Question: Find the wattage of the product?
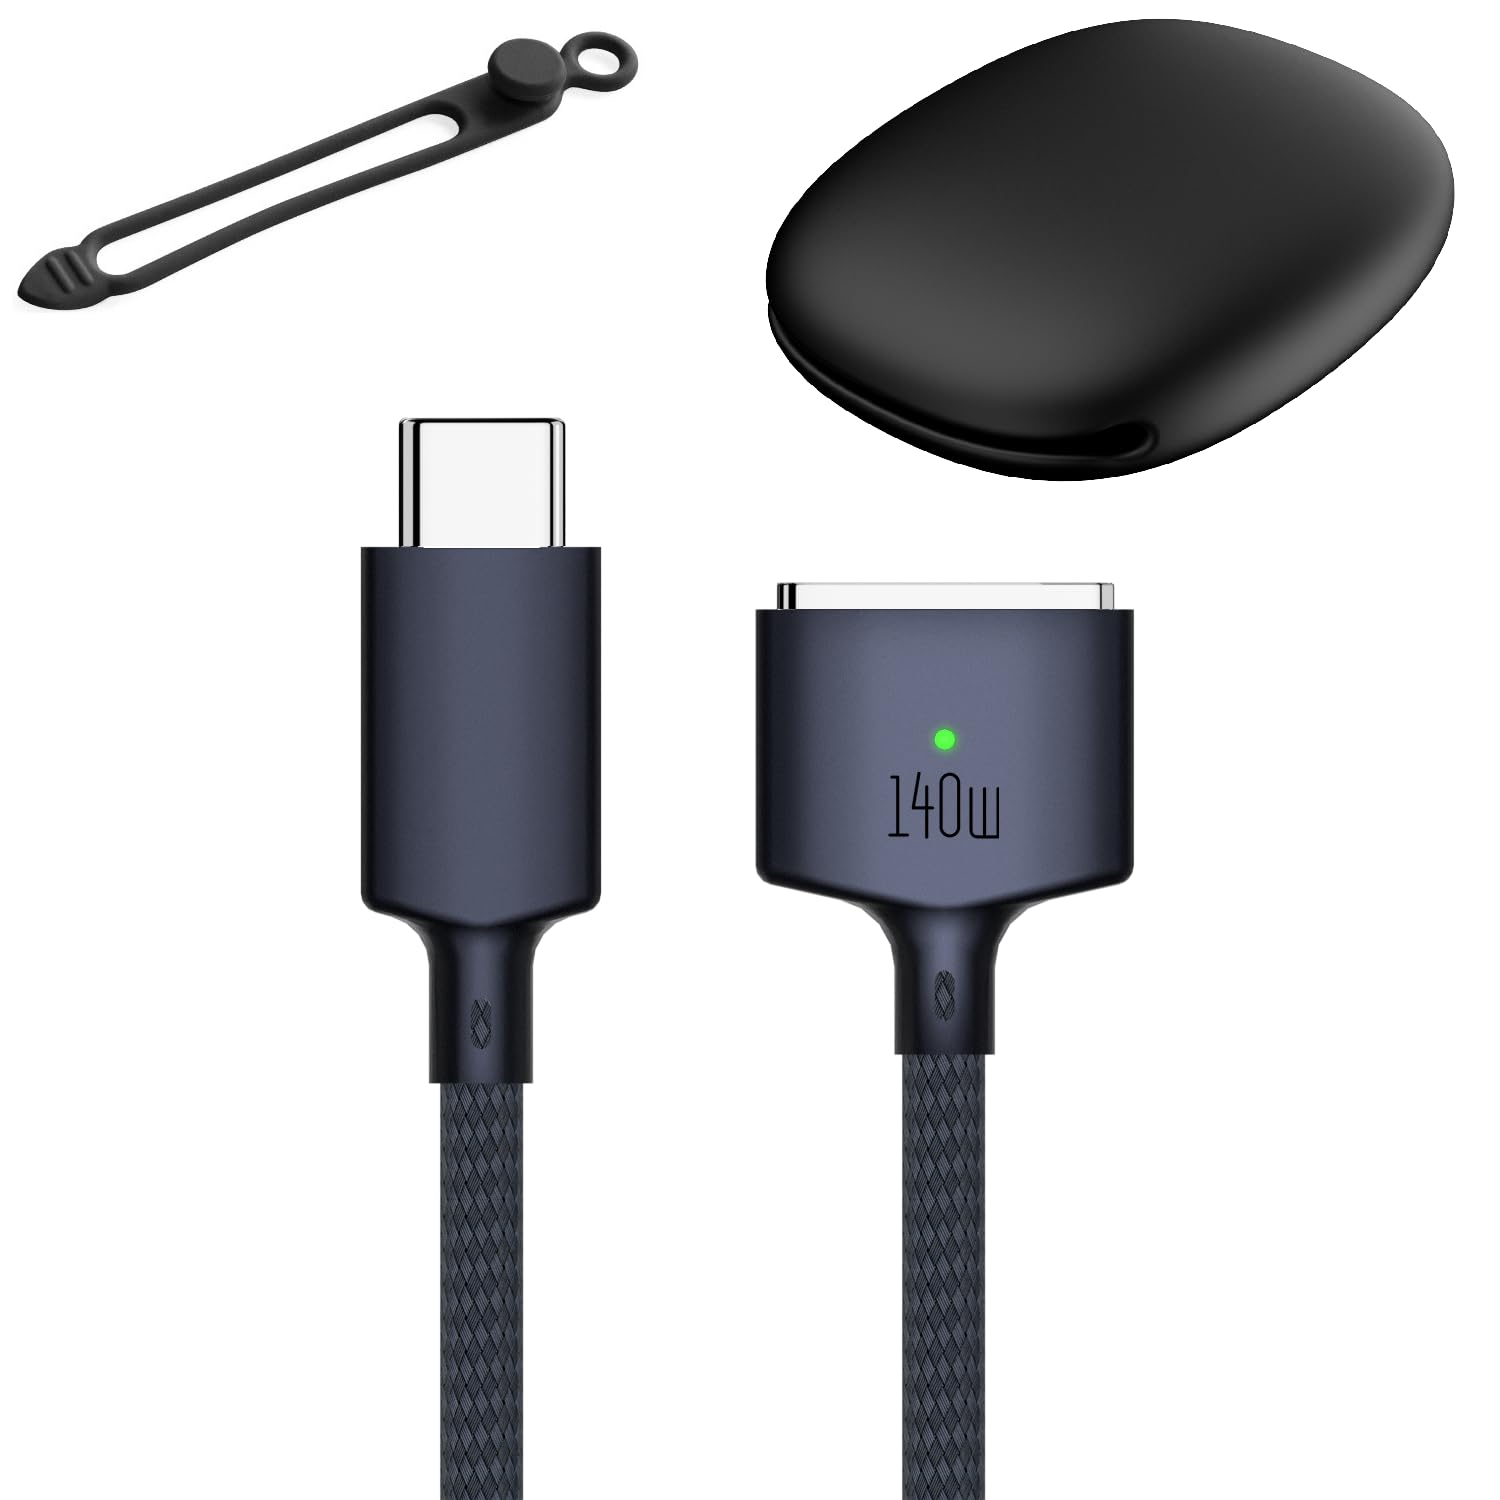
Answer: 140.0 watt